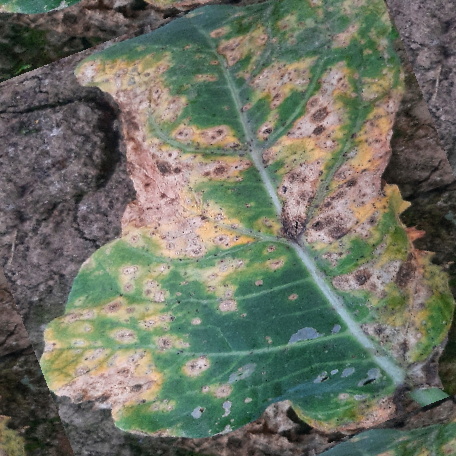
Label: Downy Mildew